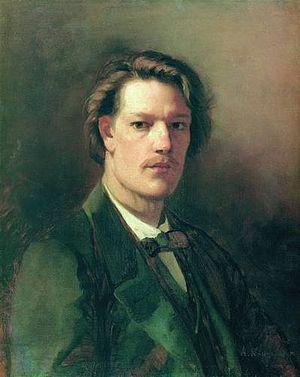
Mikhaïl Ivanovitch Peskov est un peintre de genre et d'histoire de la russie et lithographe.